Economy of the Washington metropolitan area

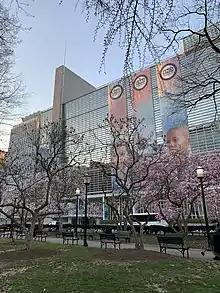
World Bank headquarters in Downtown Washington.

As the national capital of the United States, the country's federal government is headquartered in the city, and is therefore a major employer and important economic engine for the broader region. As of July 2022, 25% of people employed in Washington, D.C., were federal government employees. Important federal government agencies and departments are also located in suburban Washington. The Pentagon, which houses the US Department of Defense, is headquartered in Arlington County, Virginia, and the CIA is headquartered in the Langley area of Fairfax County, Virginia. The FBI is planning on moving its headquarters from Downtown Washington to Prince George's County, Maryland.